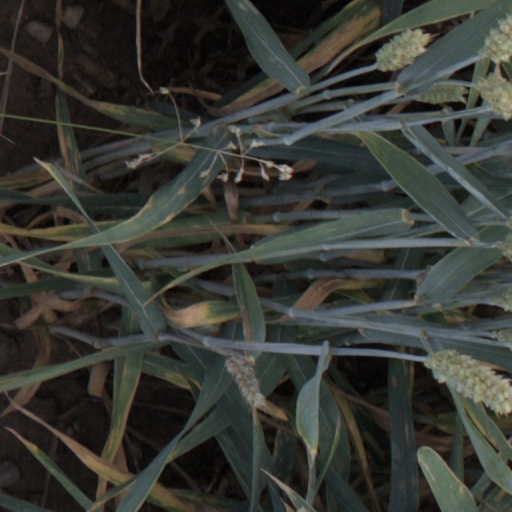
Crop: wheat